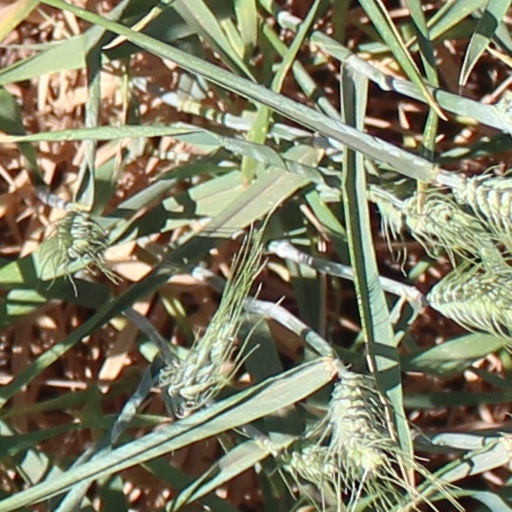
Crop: wheat